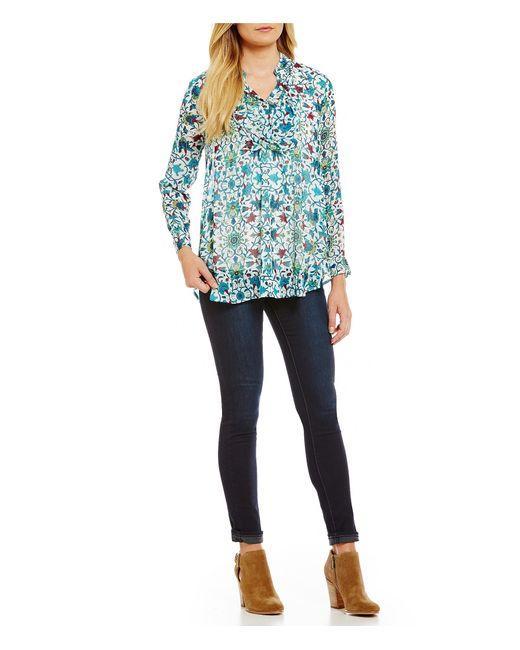
Chiffonbluse für Damen mit bedrucktem Stil